Space dust measurement

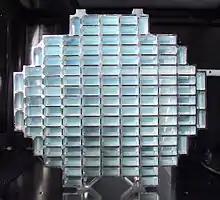
Stardust aerogel dust collector

"Stardust" was the first mission to return samples from a comet and from interstellar space. In January 2004, "Stardust" flew by Comet Wild 2 at a distance of 237 km with a relative velocity of 6.1 km/s. Its dust collector consisted of 0.104 m aerogel and 0.015 m aluminium foil; one side of the detector was exposed to the flow of cometary dust. The "Stardust" cometary samples were a mix of different components, including presolar grains like C-rich silicon carbide grains, a wide range of chondrule-like fragments, and high-temperature condensates like calcium-aluminum inclusions found in primitive meteorites that were transported to cold nebular regions.